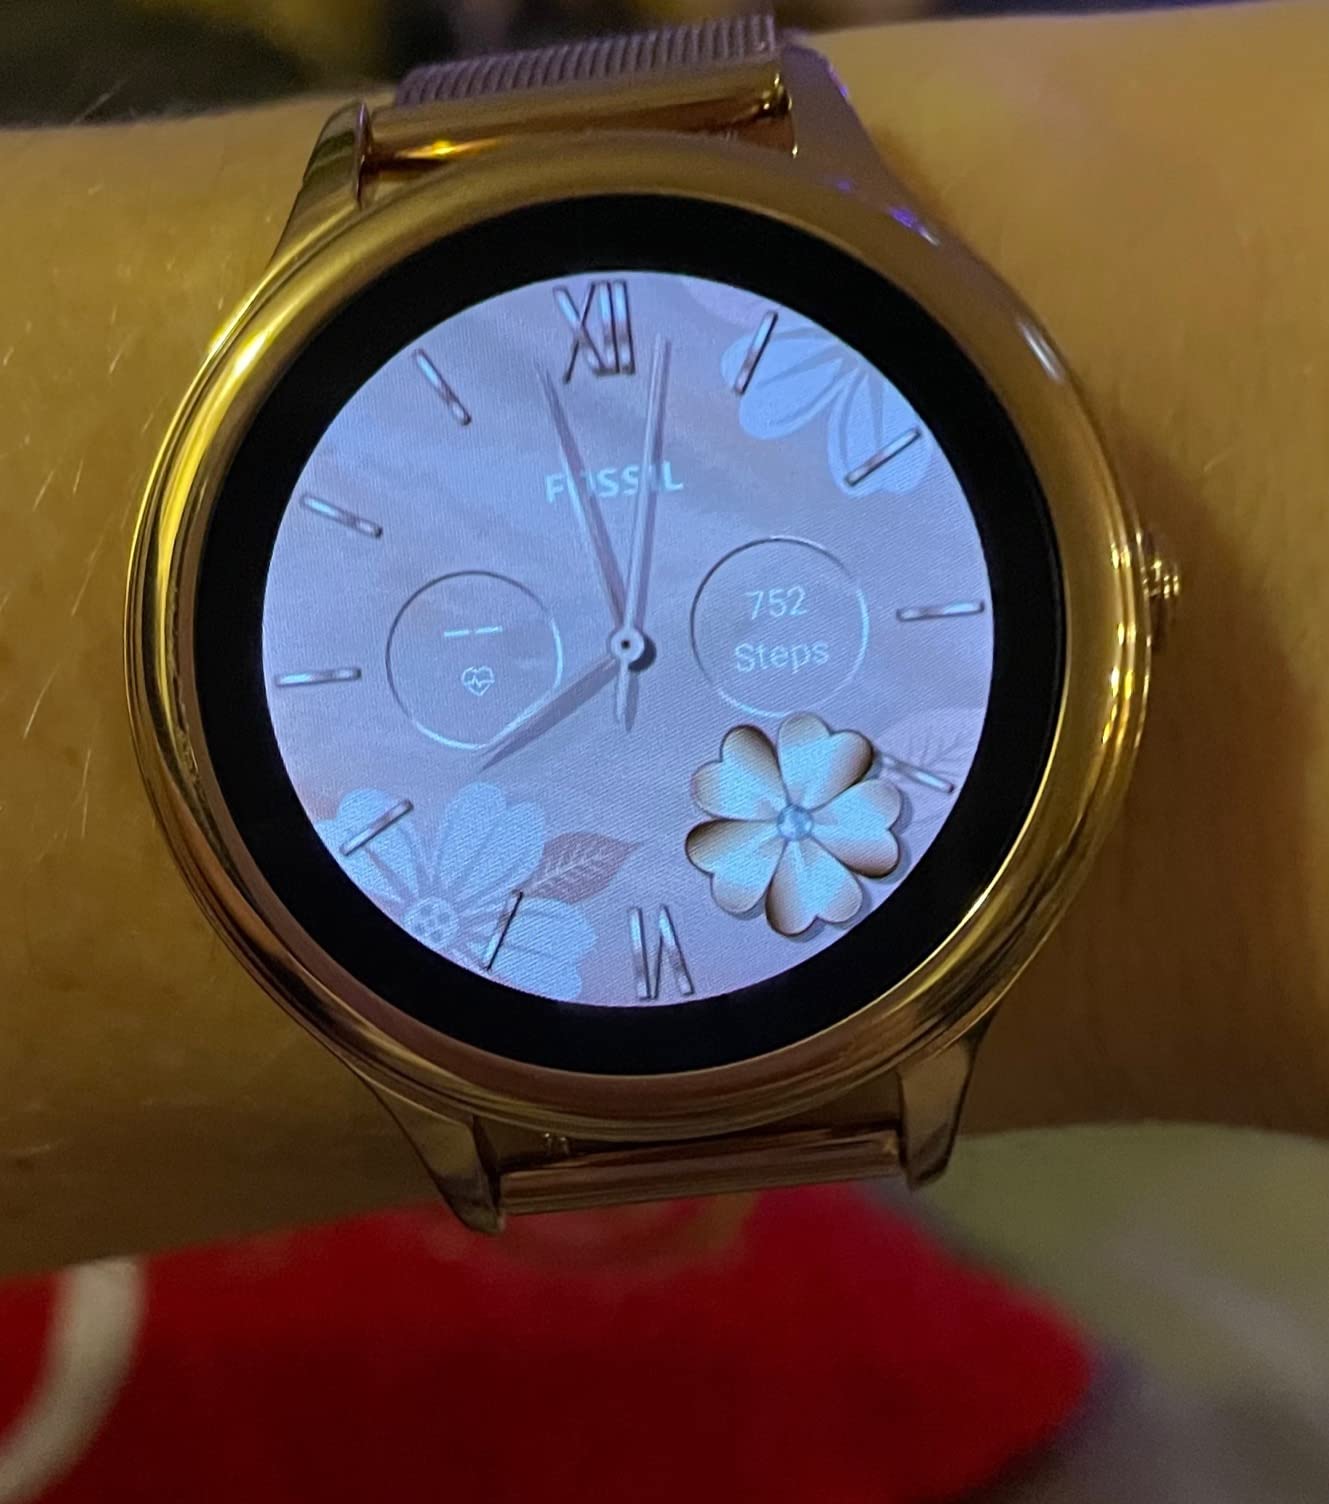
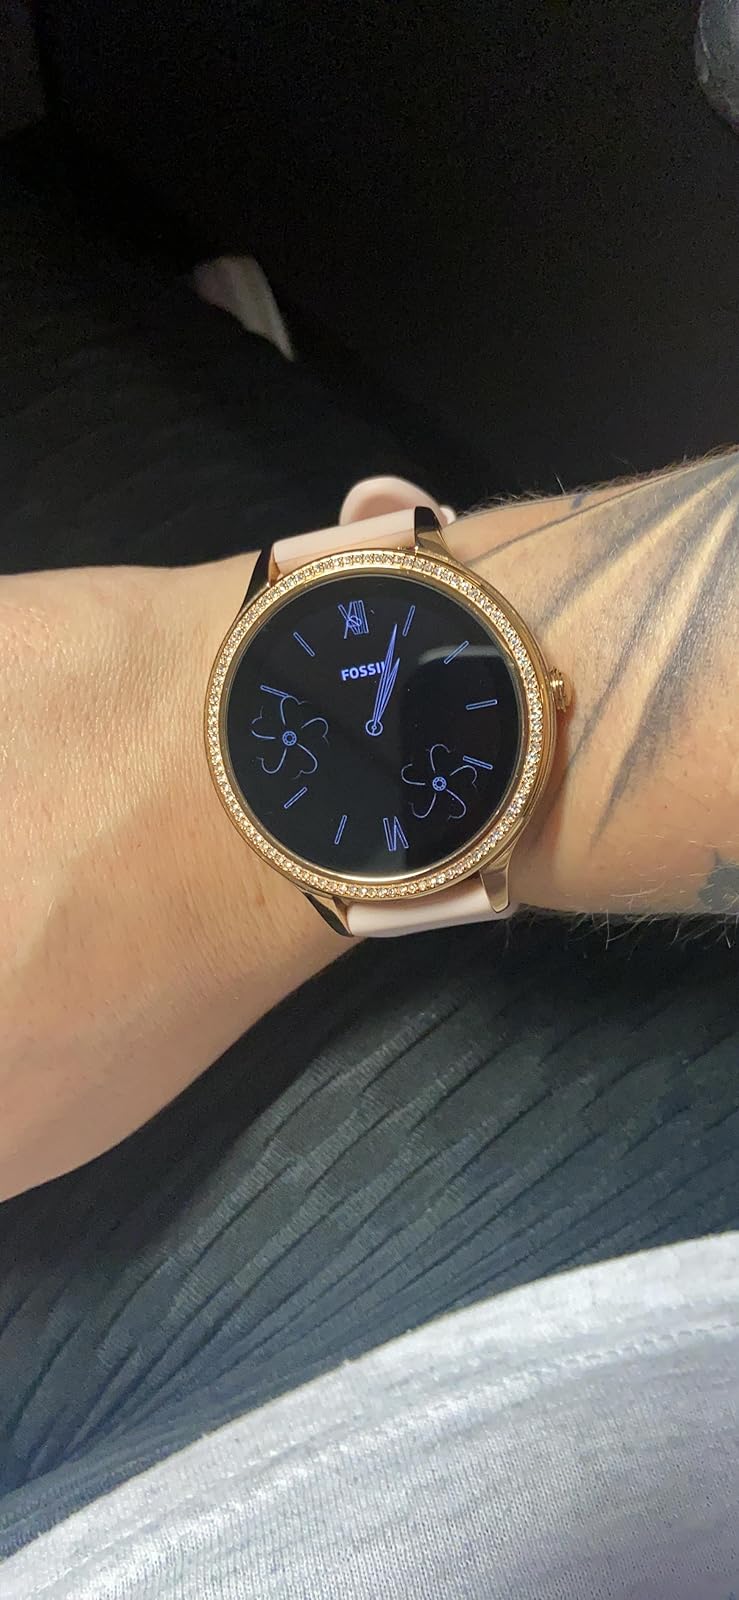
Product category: smartwatch
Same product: no